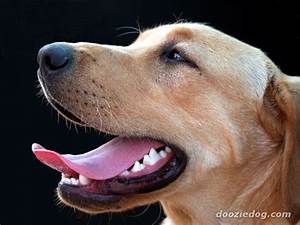
Label: dog